Adly Mansour

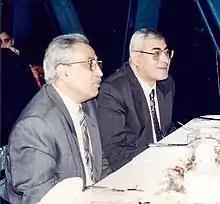
Mansour with his mentor and Vice-President of the Supreme Constitutional Court at the time Judge Sami Farag, 2005

Mansour was appointed to the Supreme Constitutional Court in 1992. He later served as Vice President of the Supreme Constitutional Court of Egypt until 1 July 2013, when he became President of the SCC following his appointment to the position by President Morsi on 19 May.